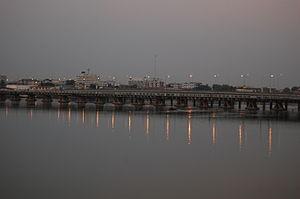
L’ancien pont est un pont routier situé dans la ville de Cotonou au Bénin. Plus ancien pont de la ville, il permet de relier les deux rives de la lagune de Cotonou.